Mandalay Bay

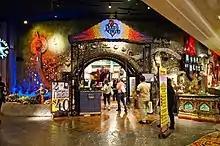
House of Blues at Mandalay Bay

The resort also featured several Asian restaurants, including The Noodle Shop, and Shanghai Lily. The latter was designed by Tony Chi, and eventually closed in 2011. The entrance to another restaurant, China Grill, featured a moat and working drawbridge, which could be lifted to provide privacy for reserved parties. The adjacent China Grill Cafe and Zen Sum served dim sum on a conveyor belt counter, while robot carts with camera sensors brought food to diners elsewhere in the restaurant.